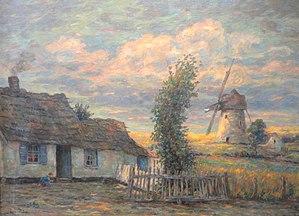
Moulin du Boulonnais au soleil couchant
Henri Duhem, né à Douai le 7 avril 1860 et mort à Juan-les-Pins le 24 octobre 1941, est un peintre et écrivain français.
La colonie artistique d'Étaples, appelée aussi école des peintres d'Étaples, est un regroupement de peintres et de sculpteurs qui se sont installés, entre la fin du XIXᵉ, vers 1882, et le début du XXᵉ siècle jusqu'à la Première Guerre mondiale, dans la commune d'Étaples située sur la Côte d'Opale, dans le nord de la France.